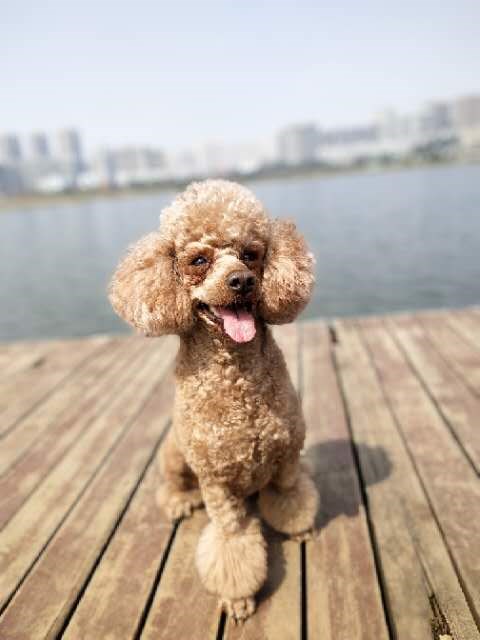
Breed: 2925-n000114-toy_poodle